The Boat Race 1877

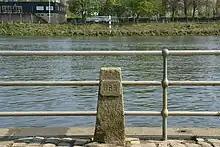
An obelisk of weathered stone, about two feet high and marked with the letters "UBR" on a relief, stands before a three-pipe fence separating the viewer from the River Thames.

This was the last year that the result was judged by a professional waterman and the controversy resulted in the introduction of the finishing posts. They remain, as of 2014, downstream of Chiswick Bridge and are engraved with "UBR" for University Boat Race. The controversy also led to the selection of a former Blue as the umpire, selected by one university from a shortlist drawn up from the other, and alternating each year.